Proven Innocent

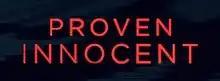
Intertitle

Proven Innocent is an American legal drama television series created by David Elliot, which premiered on February 15, 2019, on Fox. The series follows the employees of a wrongful conviction law firm and stars Rachelle Lefevre, Russell Hornsby, Nikki M. James, Vincent Kartheiser, Riley Smith, Kelsey Grammer, and Clare O'Connor. On May 11, 2019, Fox canceled the series after one season.